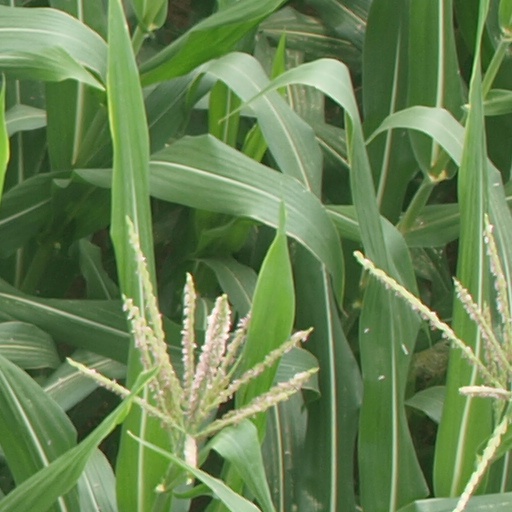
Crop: maize; corn